Hammarby Fotboll

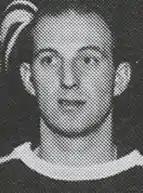
Sven Bergqvist earned 35 caps for the Swedish national team between 1935 and 1943.

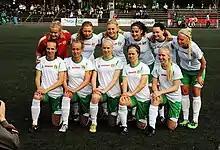
Before a match with Älta IF in 2013

Hammarby has occasionally qualified for play in competitions where the team has competed with clubs from other European countries.